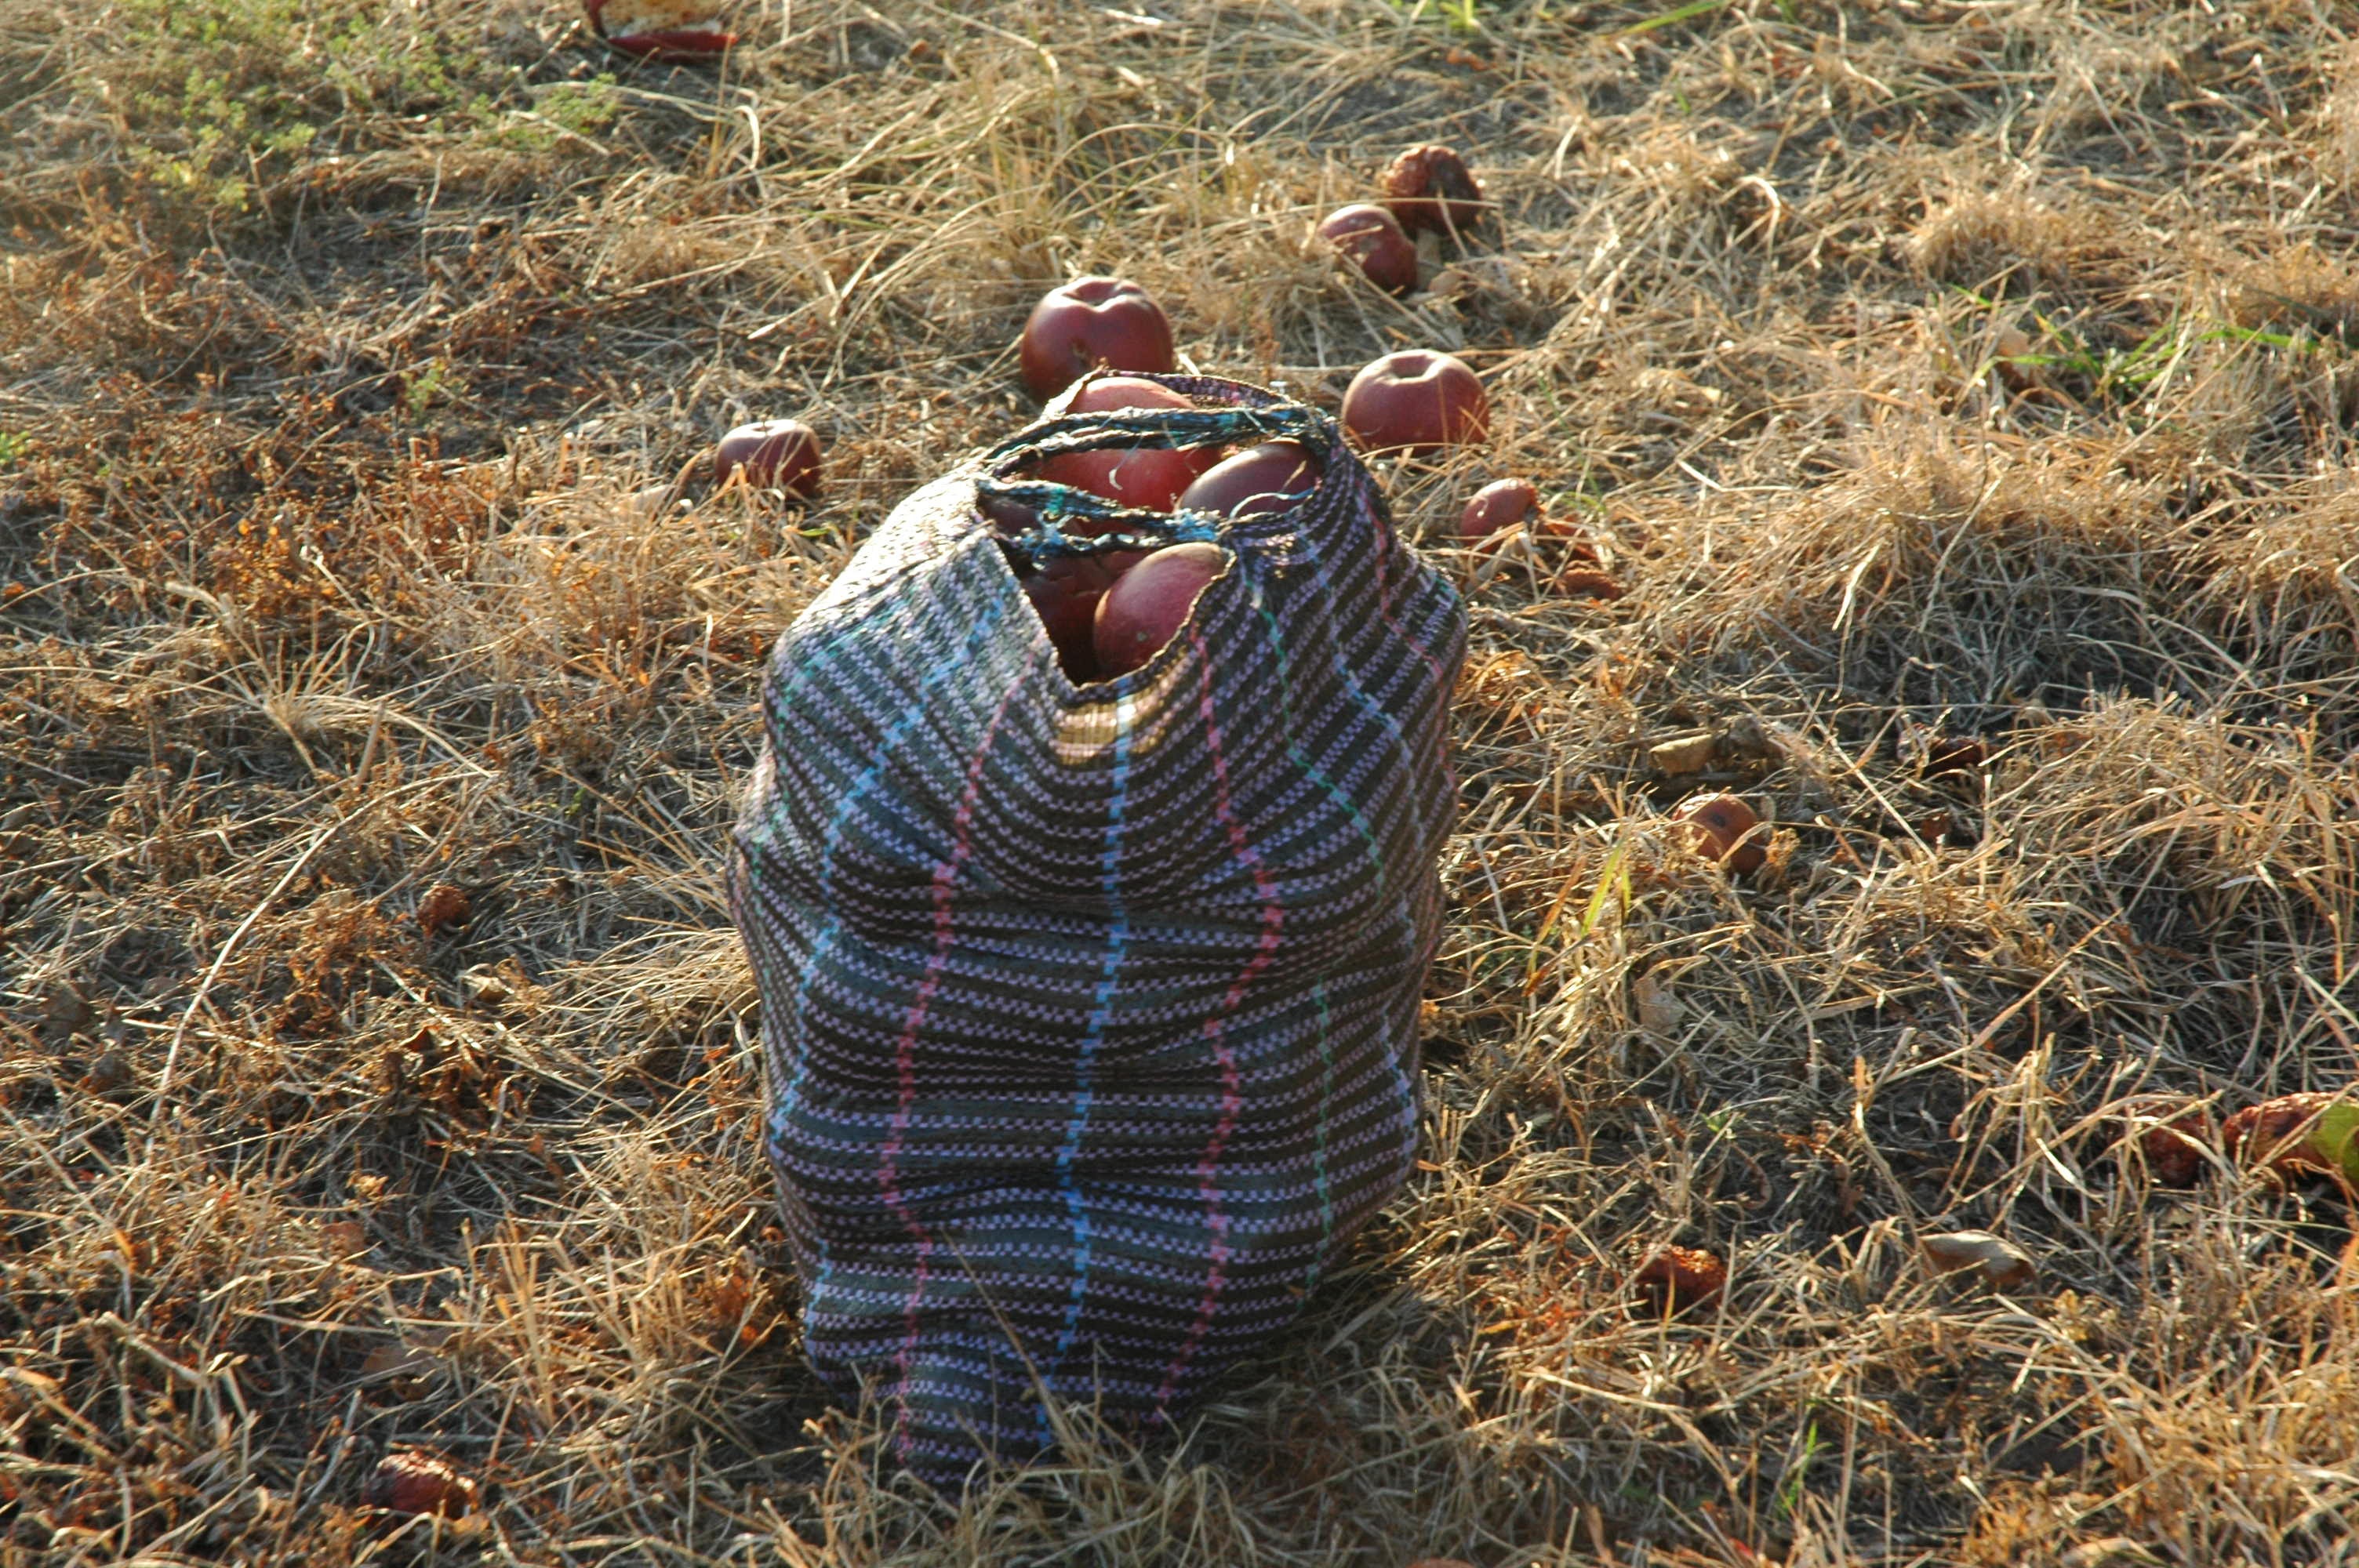
tree, grass, wilderness, plant, leaf, wildlife, harvest, crop, natural, autumn, fresh, bag, agriculture, eco, apples, bio, fruity garden, bag of apples, grass family